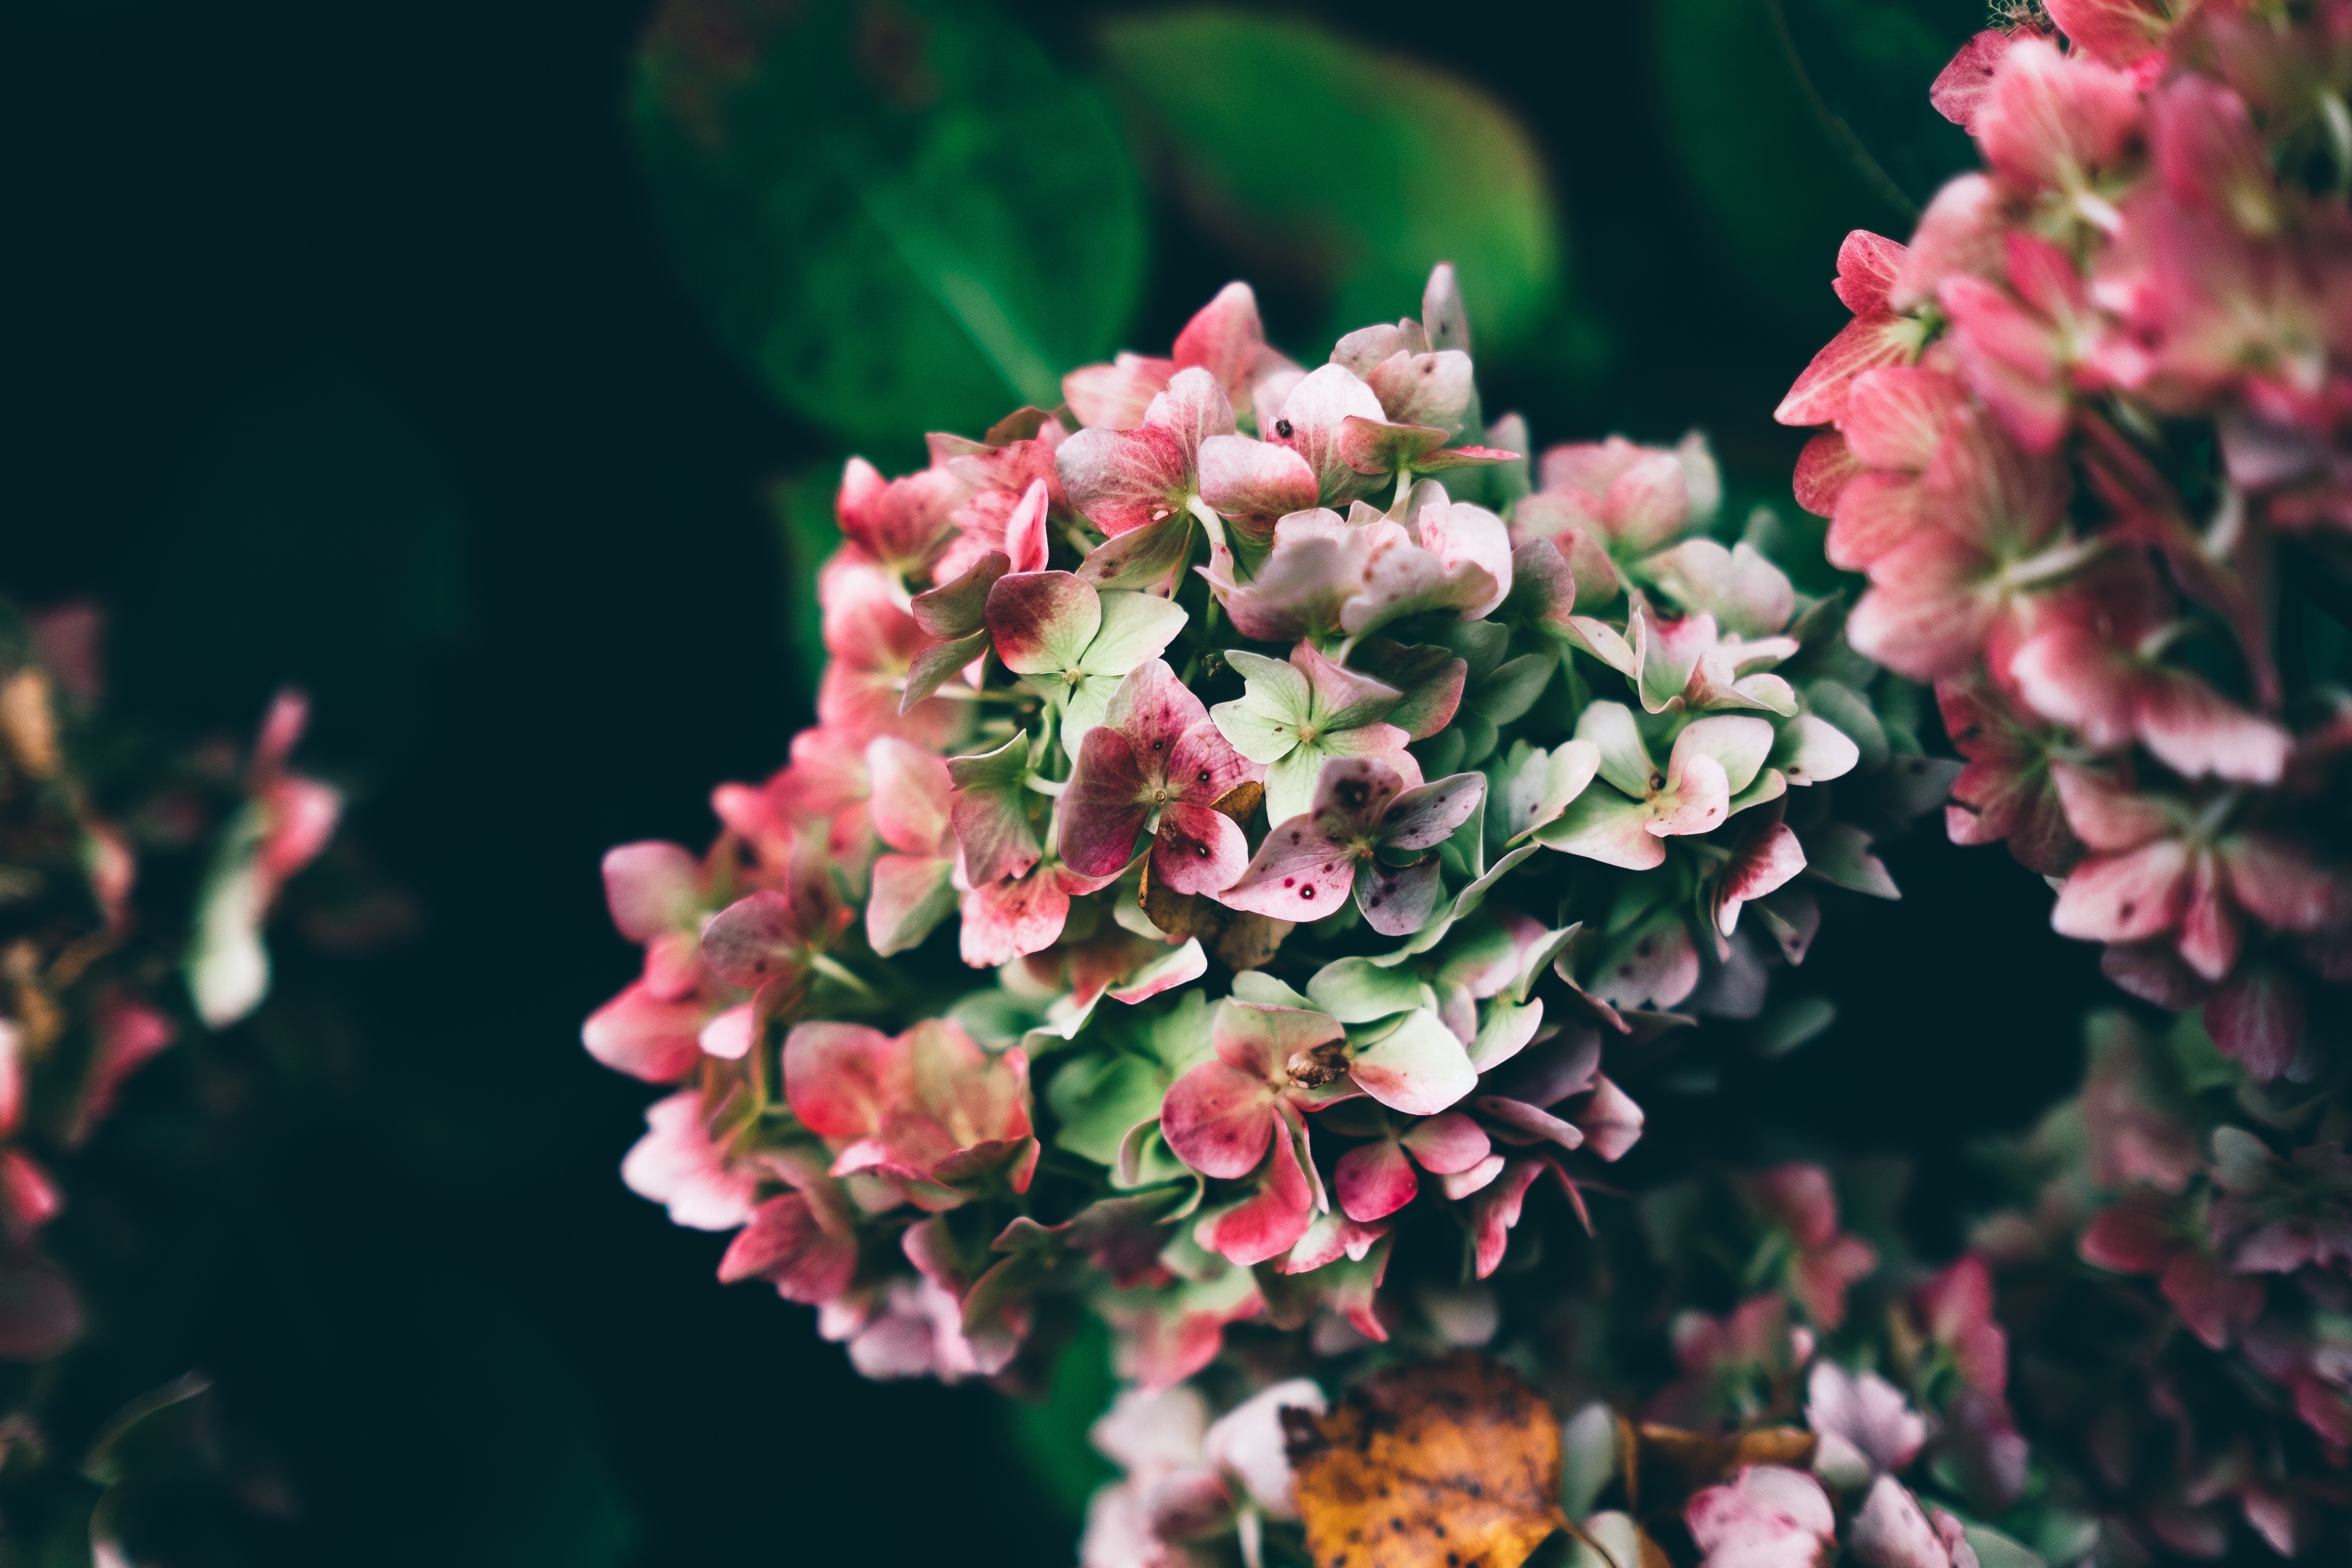
tree, nature, branch, blossom, plant, leaf, flower, petal, spring, green, autumn, botany, pink, flora, hydrangea, season, flowers, shrub, floristry, macro photography, flowering plant, hydrangeaceae, land plant